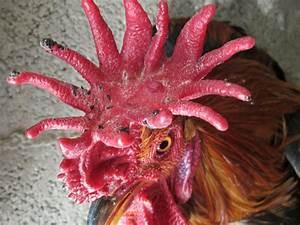
chicken